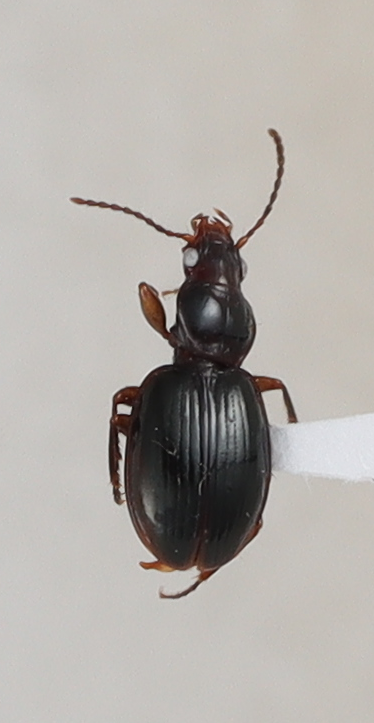
Scientific name: Mecyclothorax konanus
Plot: 14
Trap: W
Collected: 20220420